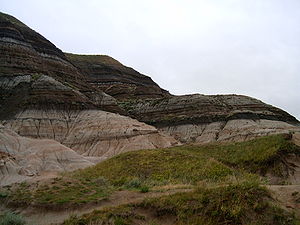
K/Pg-grænse
Badlands nær Drumheller i Alberta, hvor erosionen har blottet K/Pg-grænsen
Ved K/Pg-grænsen findes et tyndt lag af geologiske aflejringer, som kan genfindes mange forskellige steder på jordkloden. I Danmark kaldes det fiskeler og kan findes ved Stevns Klint. Laget danner grænsen mellem aflejringer fra Kridt og Palæogen, og det er kendetegnet ved at have et usædvanligt højt indhold af det sjældne ædelmetal iridium. Den enkleste forklaring på dette forhold findes i den kendsgerning, at meteoritter ofte har et meget højt indhold af netop dette metal. Der er almindelig enighed om, at K/Pg-grænsen skal forstås som resultatet af et voldsomt meteornedslag, som må være sket for ca. 65,5 millioner år siden.